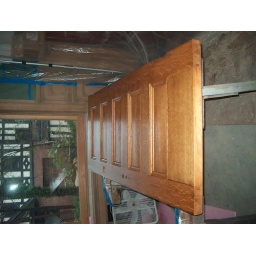
The basement door from the rear hall finished in golden oak.